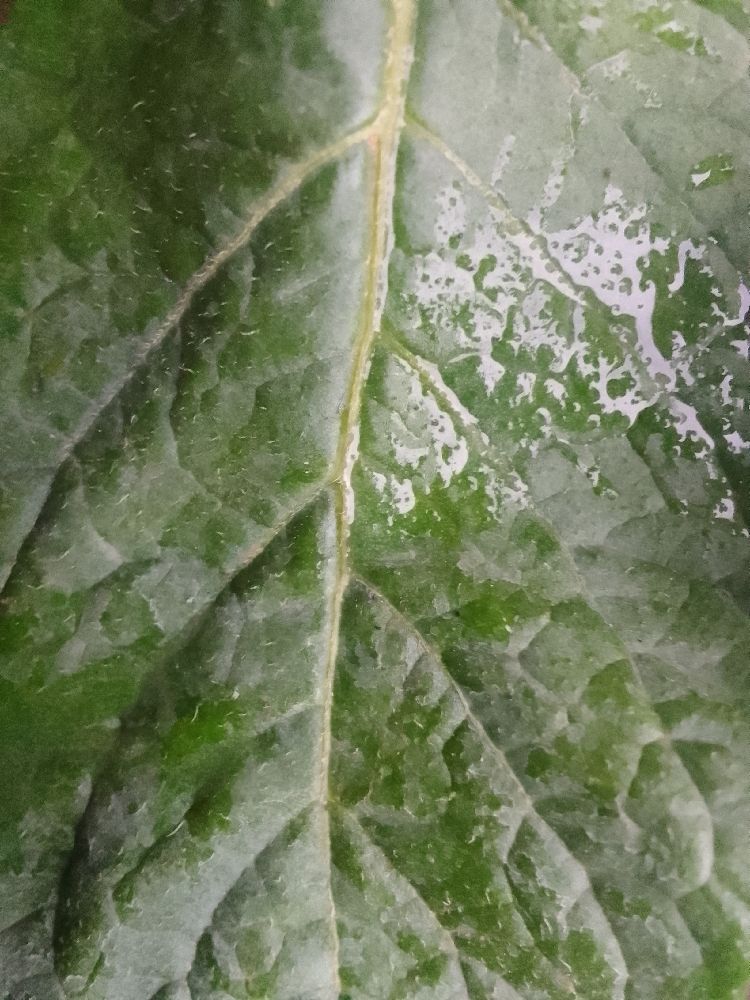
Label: Healthy